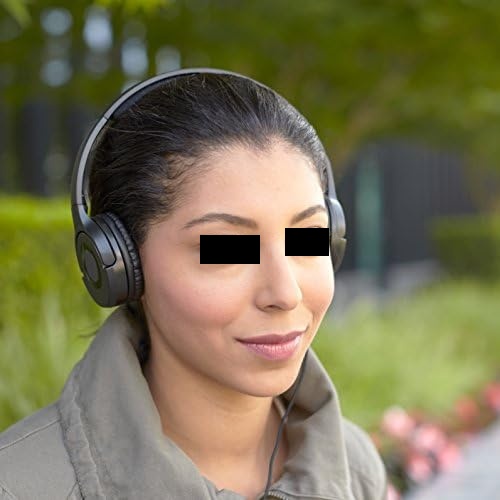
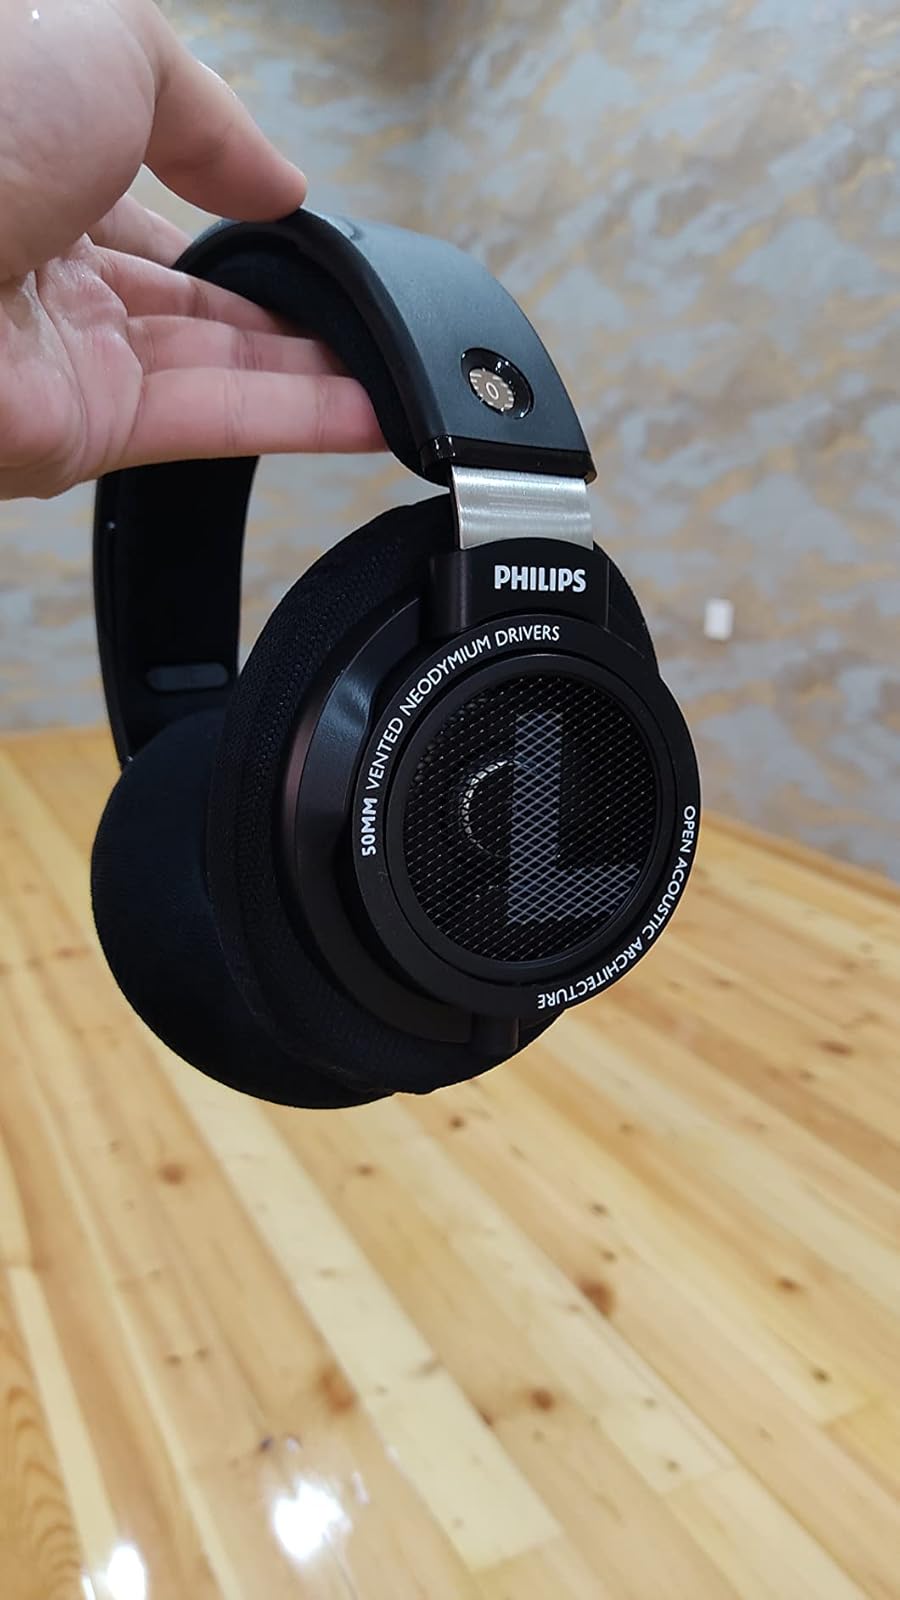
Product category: headphones
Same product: no